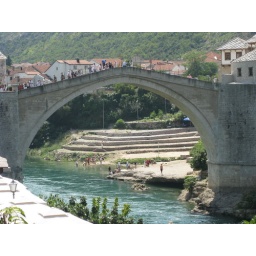
Stari Most (Old Bridge) in Mostar, Bosnia. Young boys jump off this bridge for a fee!